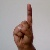
The image shows a hand gesture representing the letter 'D' in Indian Sign Language.